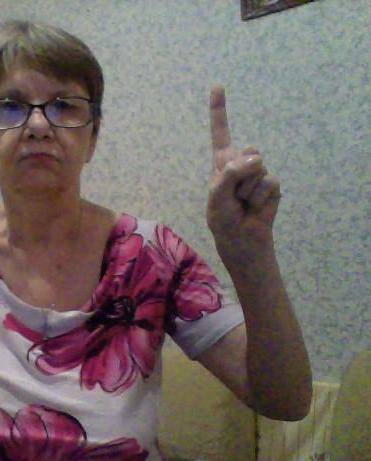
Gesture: one